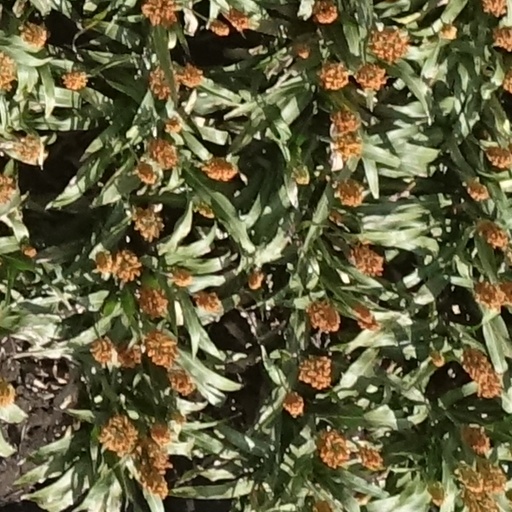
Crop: sorghum